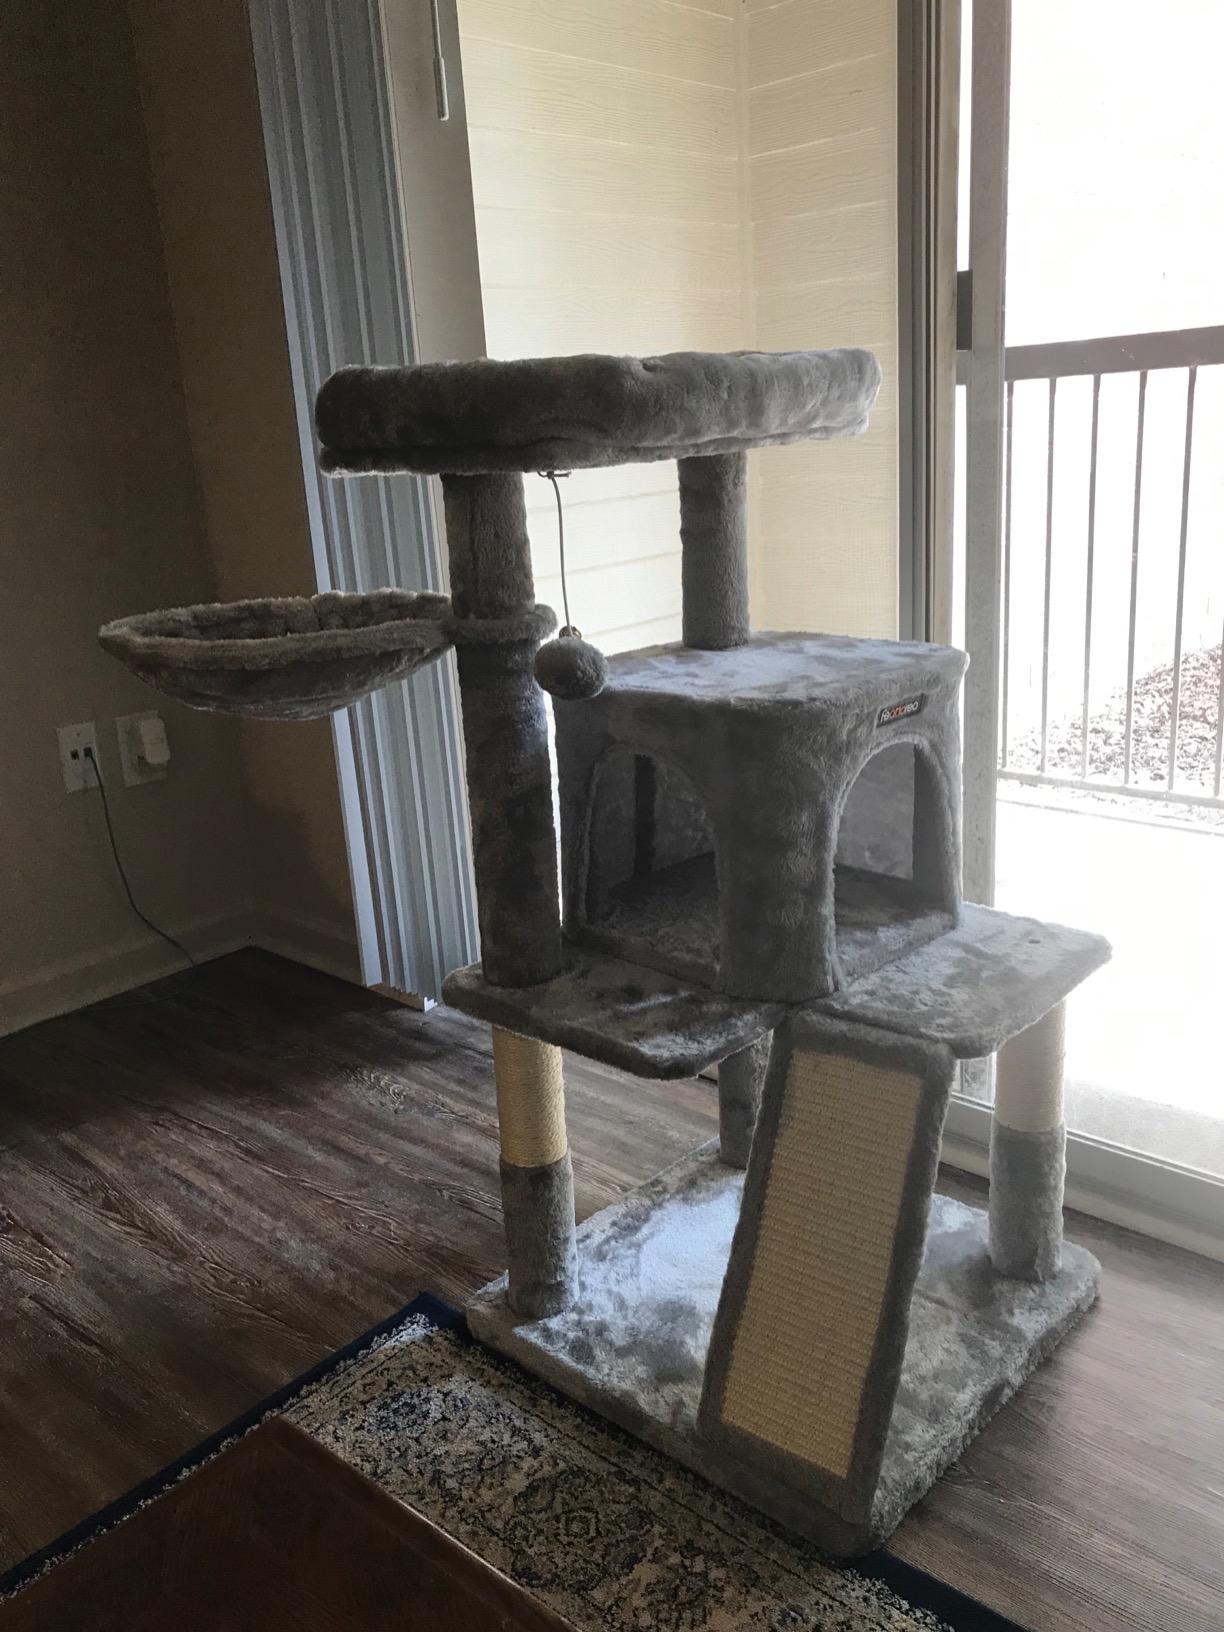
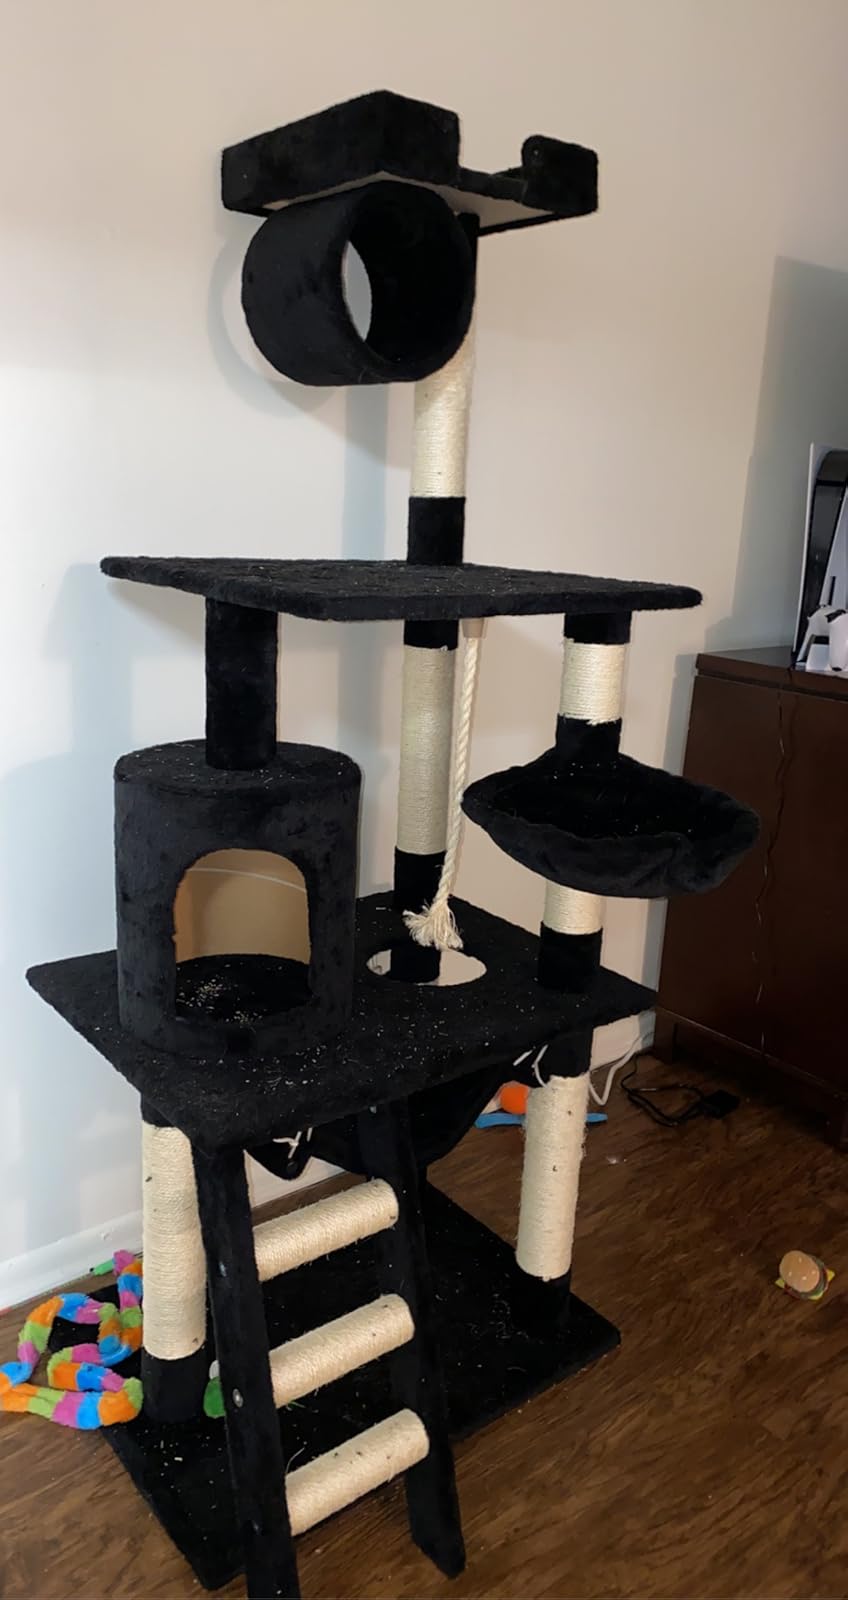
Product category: items_cat tree
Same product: no